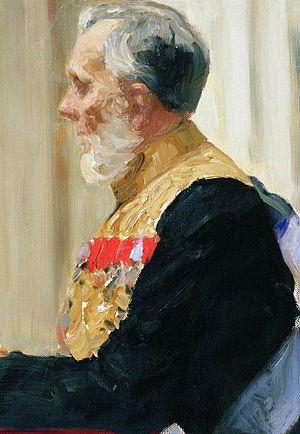
Session protocolaire du Conseil d’État, de son titre complet Session solennelle du Conseil d'État du 7 mai 1901 pour le jour du jubilé des cent ans depuis son institution est un tableau d'Ilia Répine.
Liste chronologique des membres du Conseil d'État de l'Empire russe du 3 mars 1801 au 17 avril 1906.
Constantin Ivanovitch von der Pahlen, en langue russe : Константин Иванович Пален - Konstantin Ivanovitch Palen, né en 1833 et mort en 1912, est un général et homme politique russe. Il fut ministre de la Justice du 15 octobre 1867 au 30 mai 1878, gouverneur de Pskov, membre du Conseil d'État et. Auparavant, il fut l'un des héros du siège de Sébastopol lors de la guerre de Crimée.